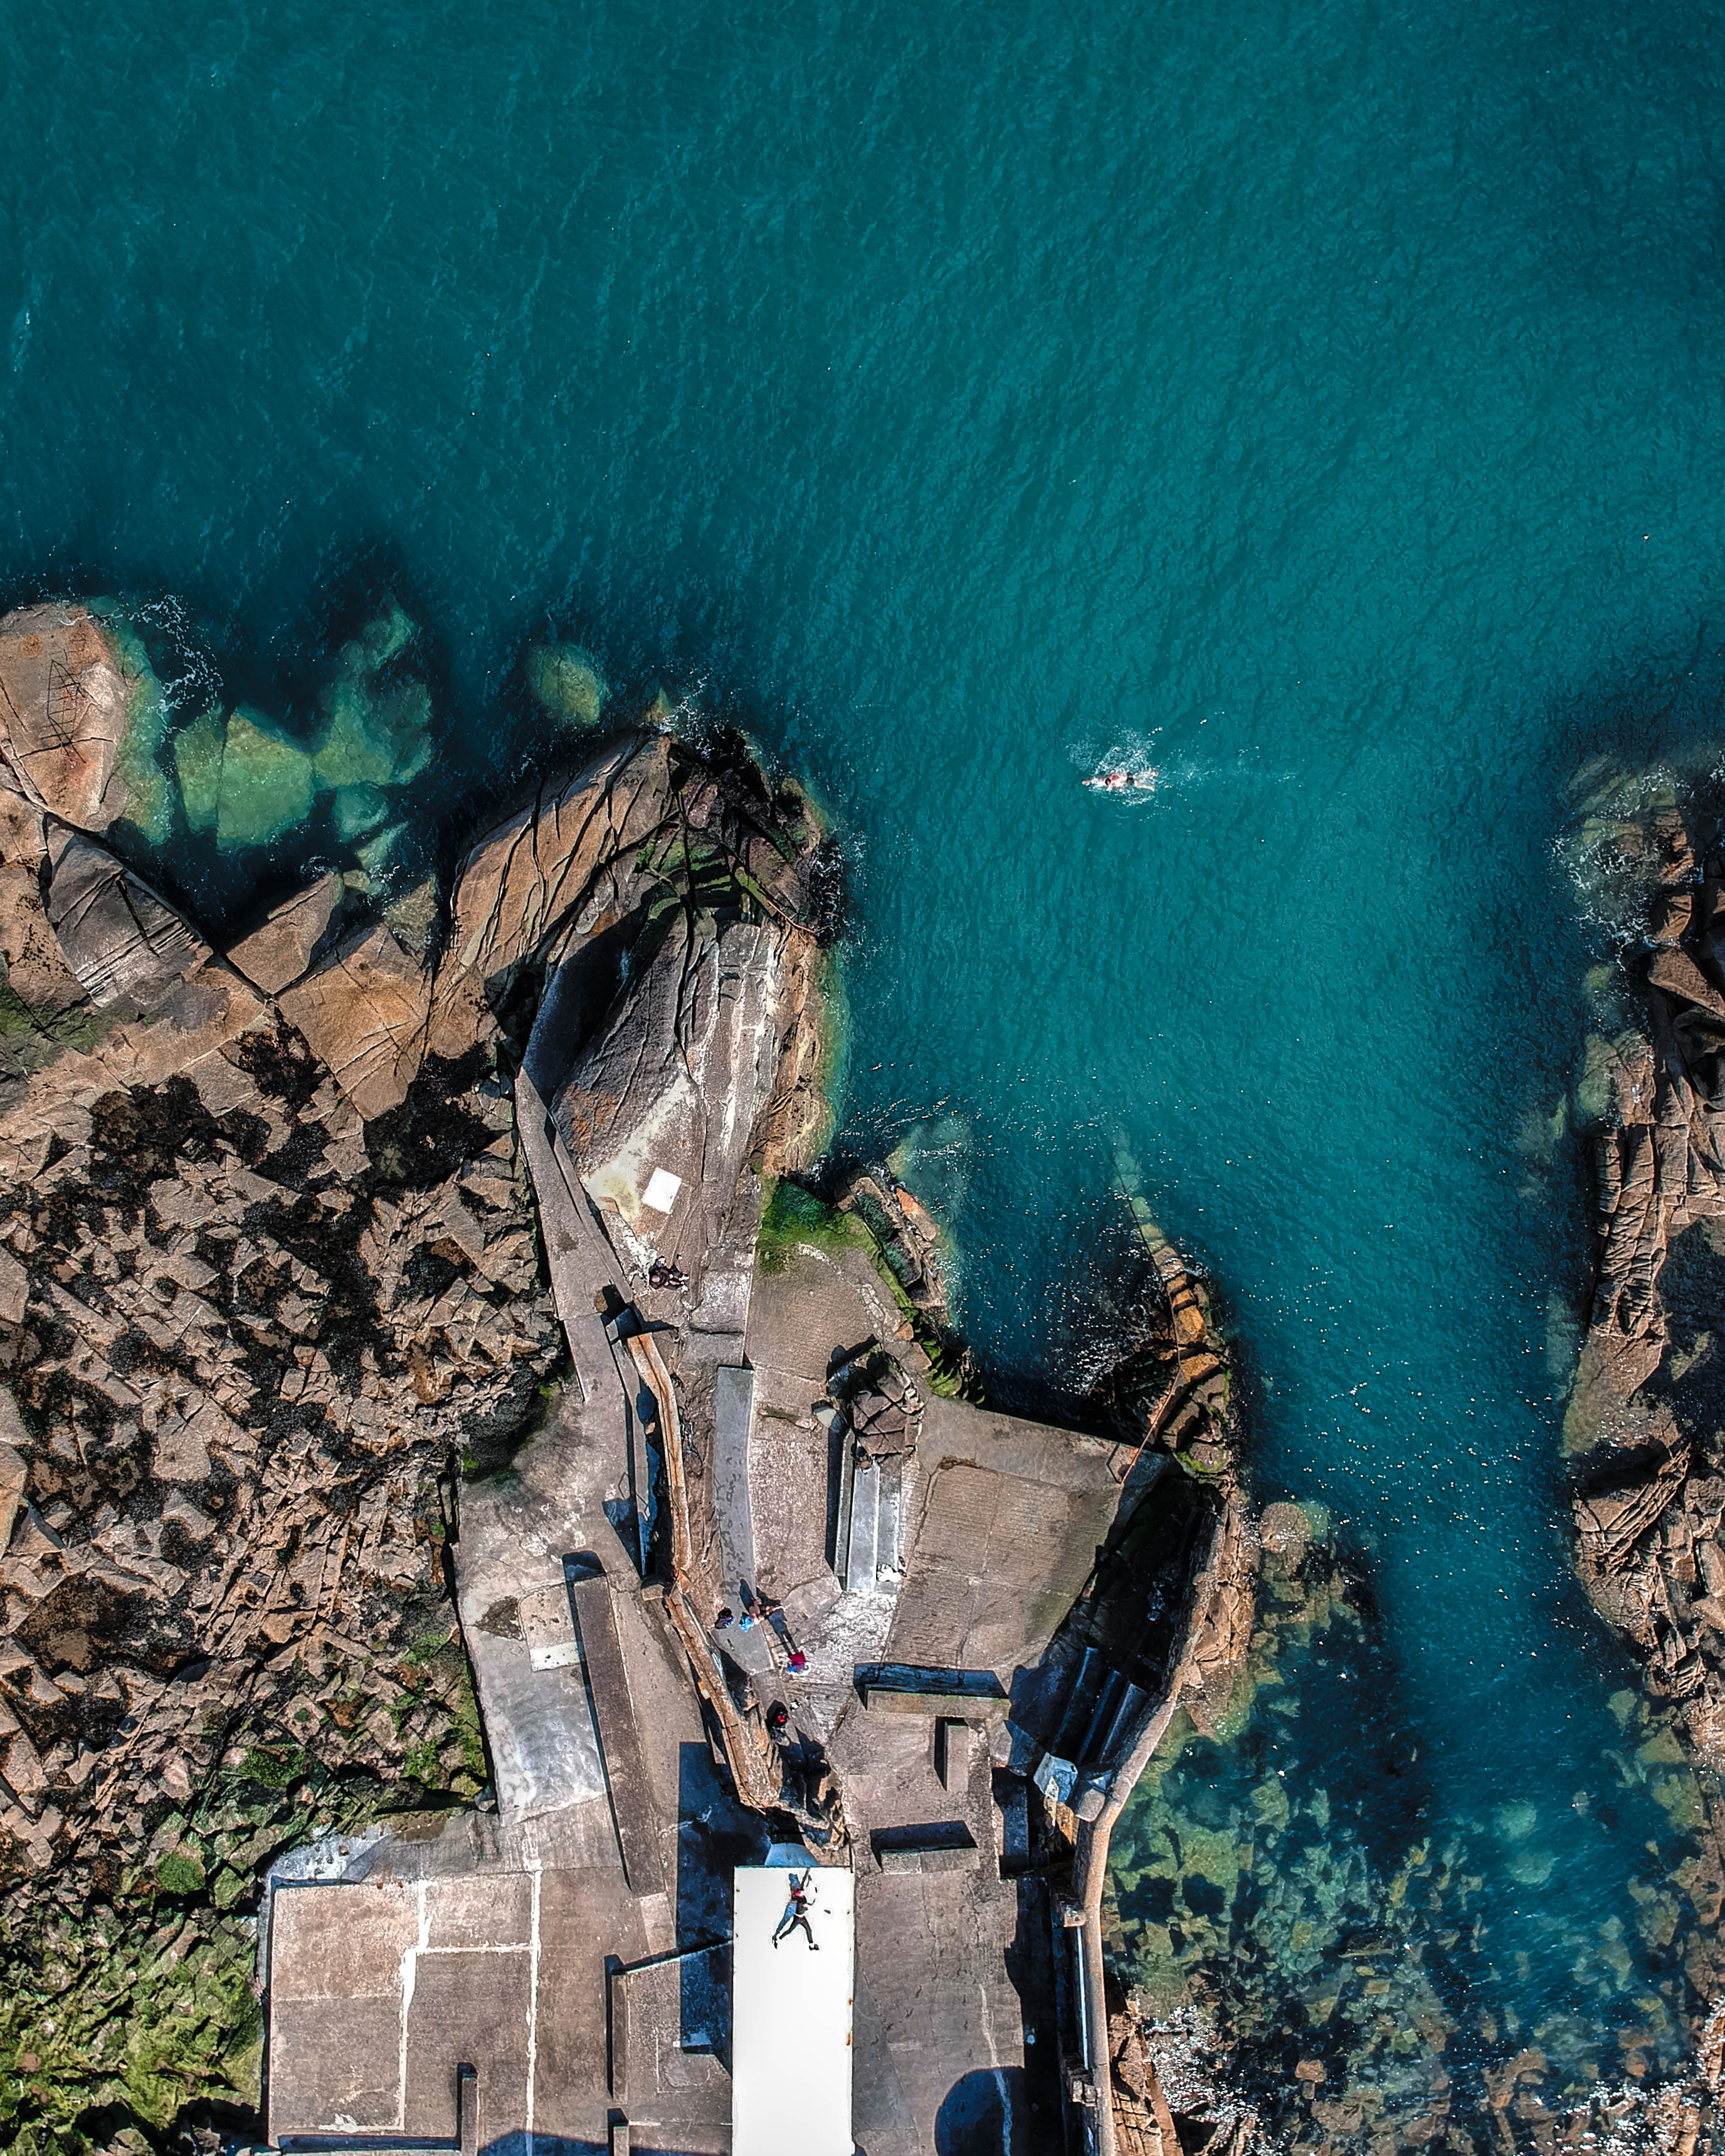
water, sea, aerial photography, landscape, coast, photography, coastal and oceanic landforms, terrain, bay, house, world, cape, mountain, city, earth, cliff